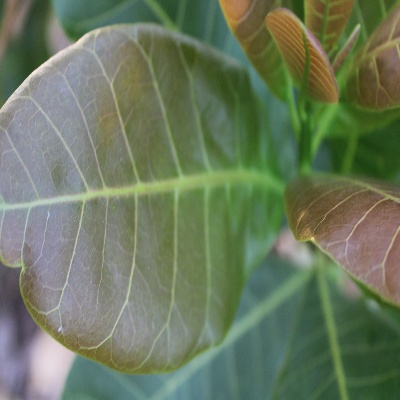
Crop: Cashew
Condition: healthy